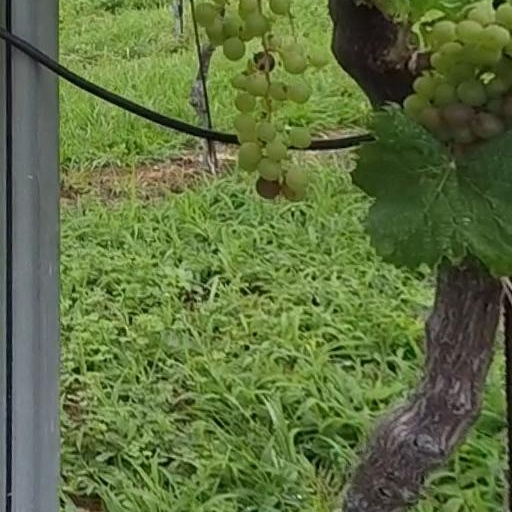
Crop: grape